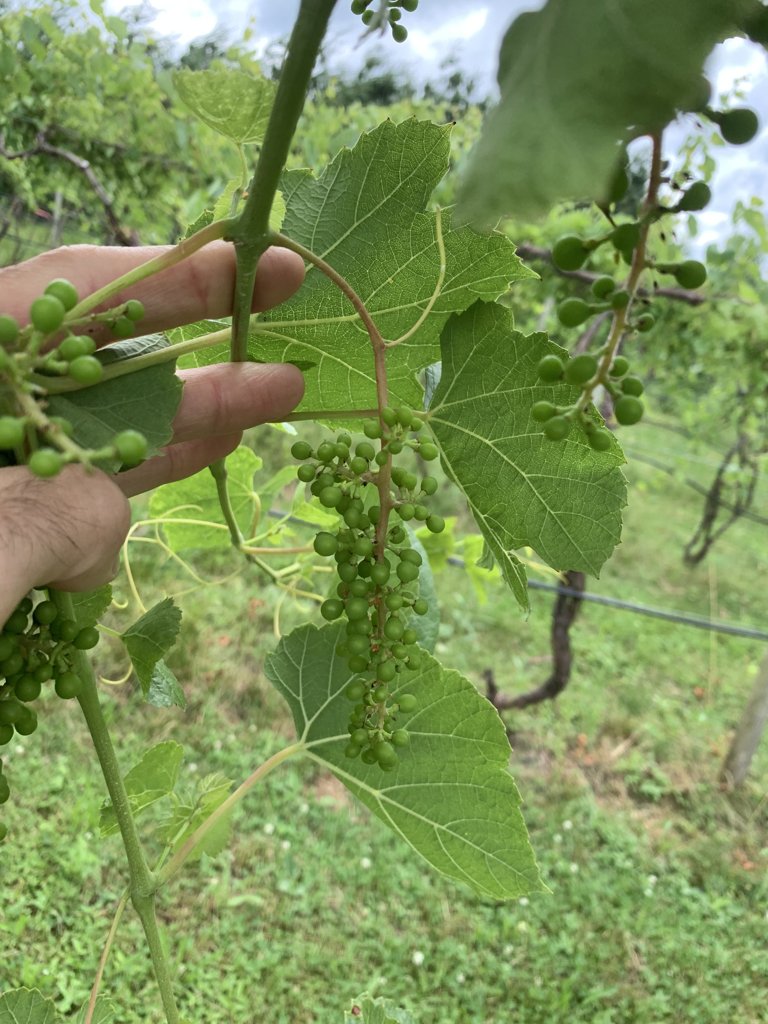
Berries visible: 121
Grape clusters: 4